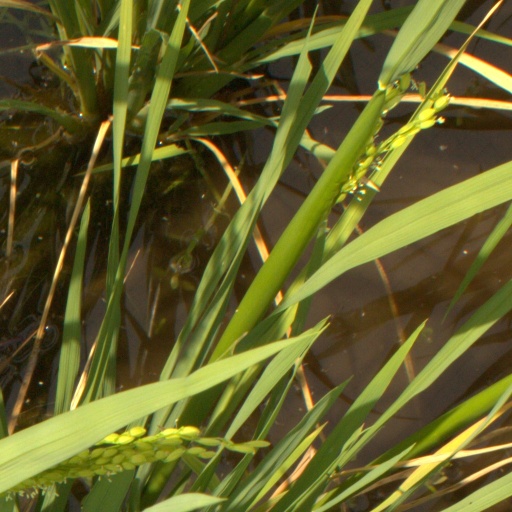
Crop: rice